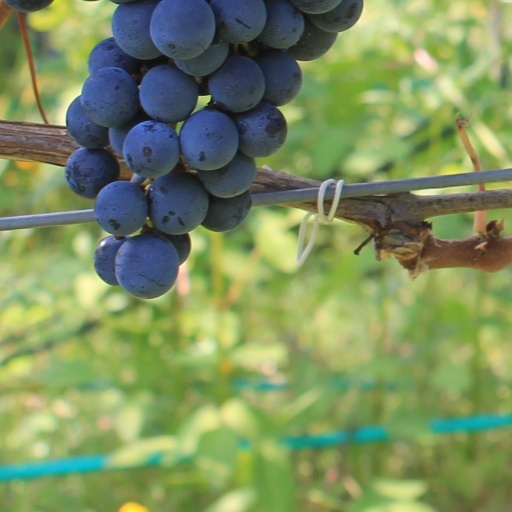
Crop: grape